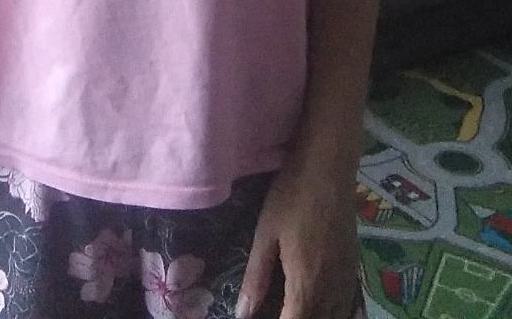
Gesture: no_gesture